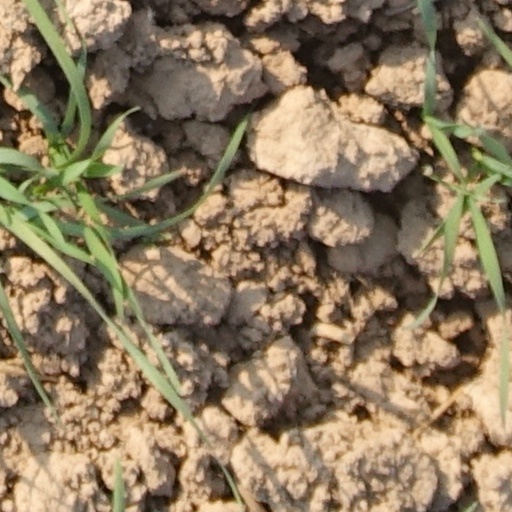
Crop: wheat